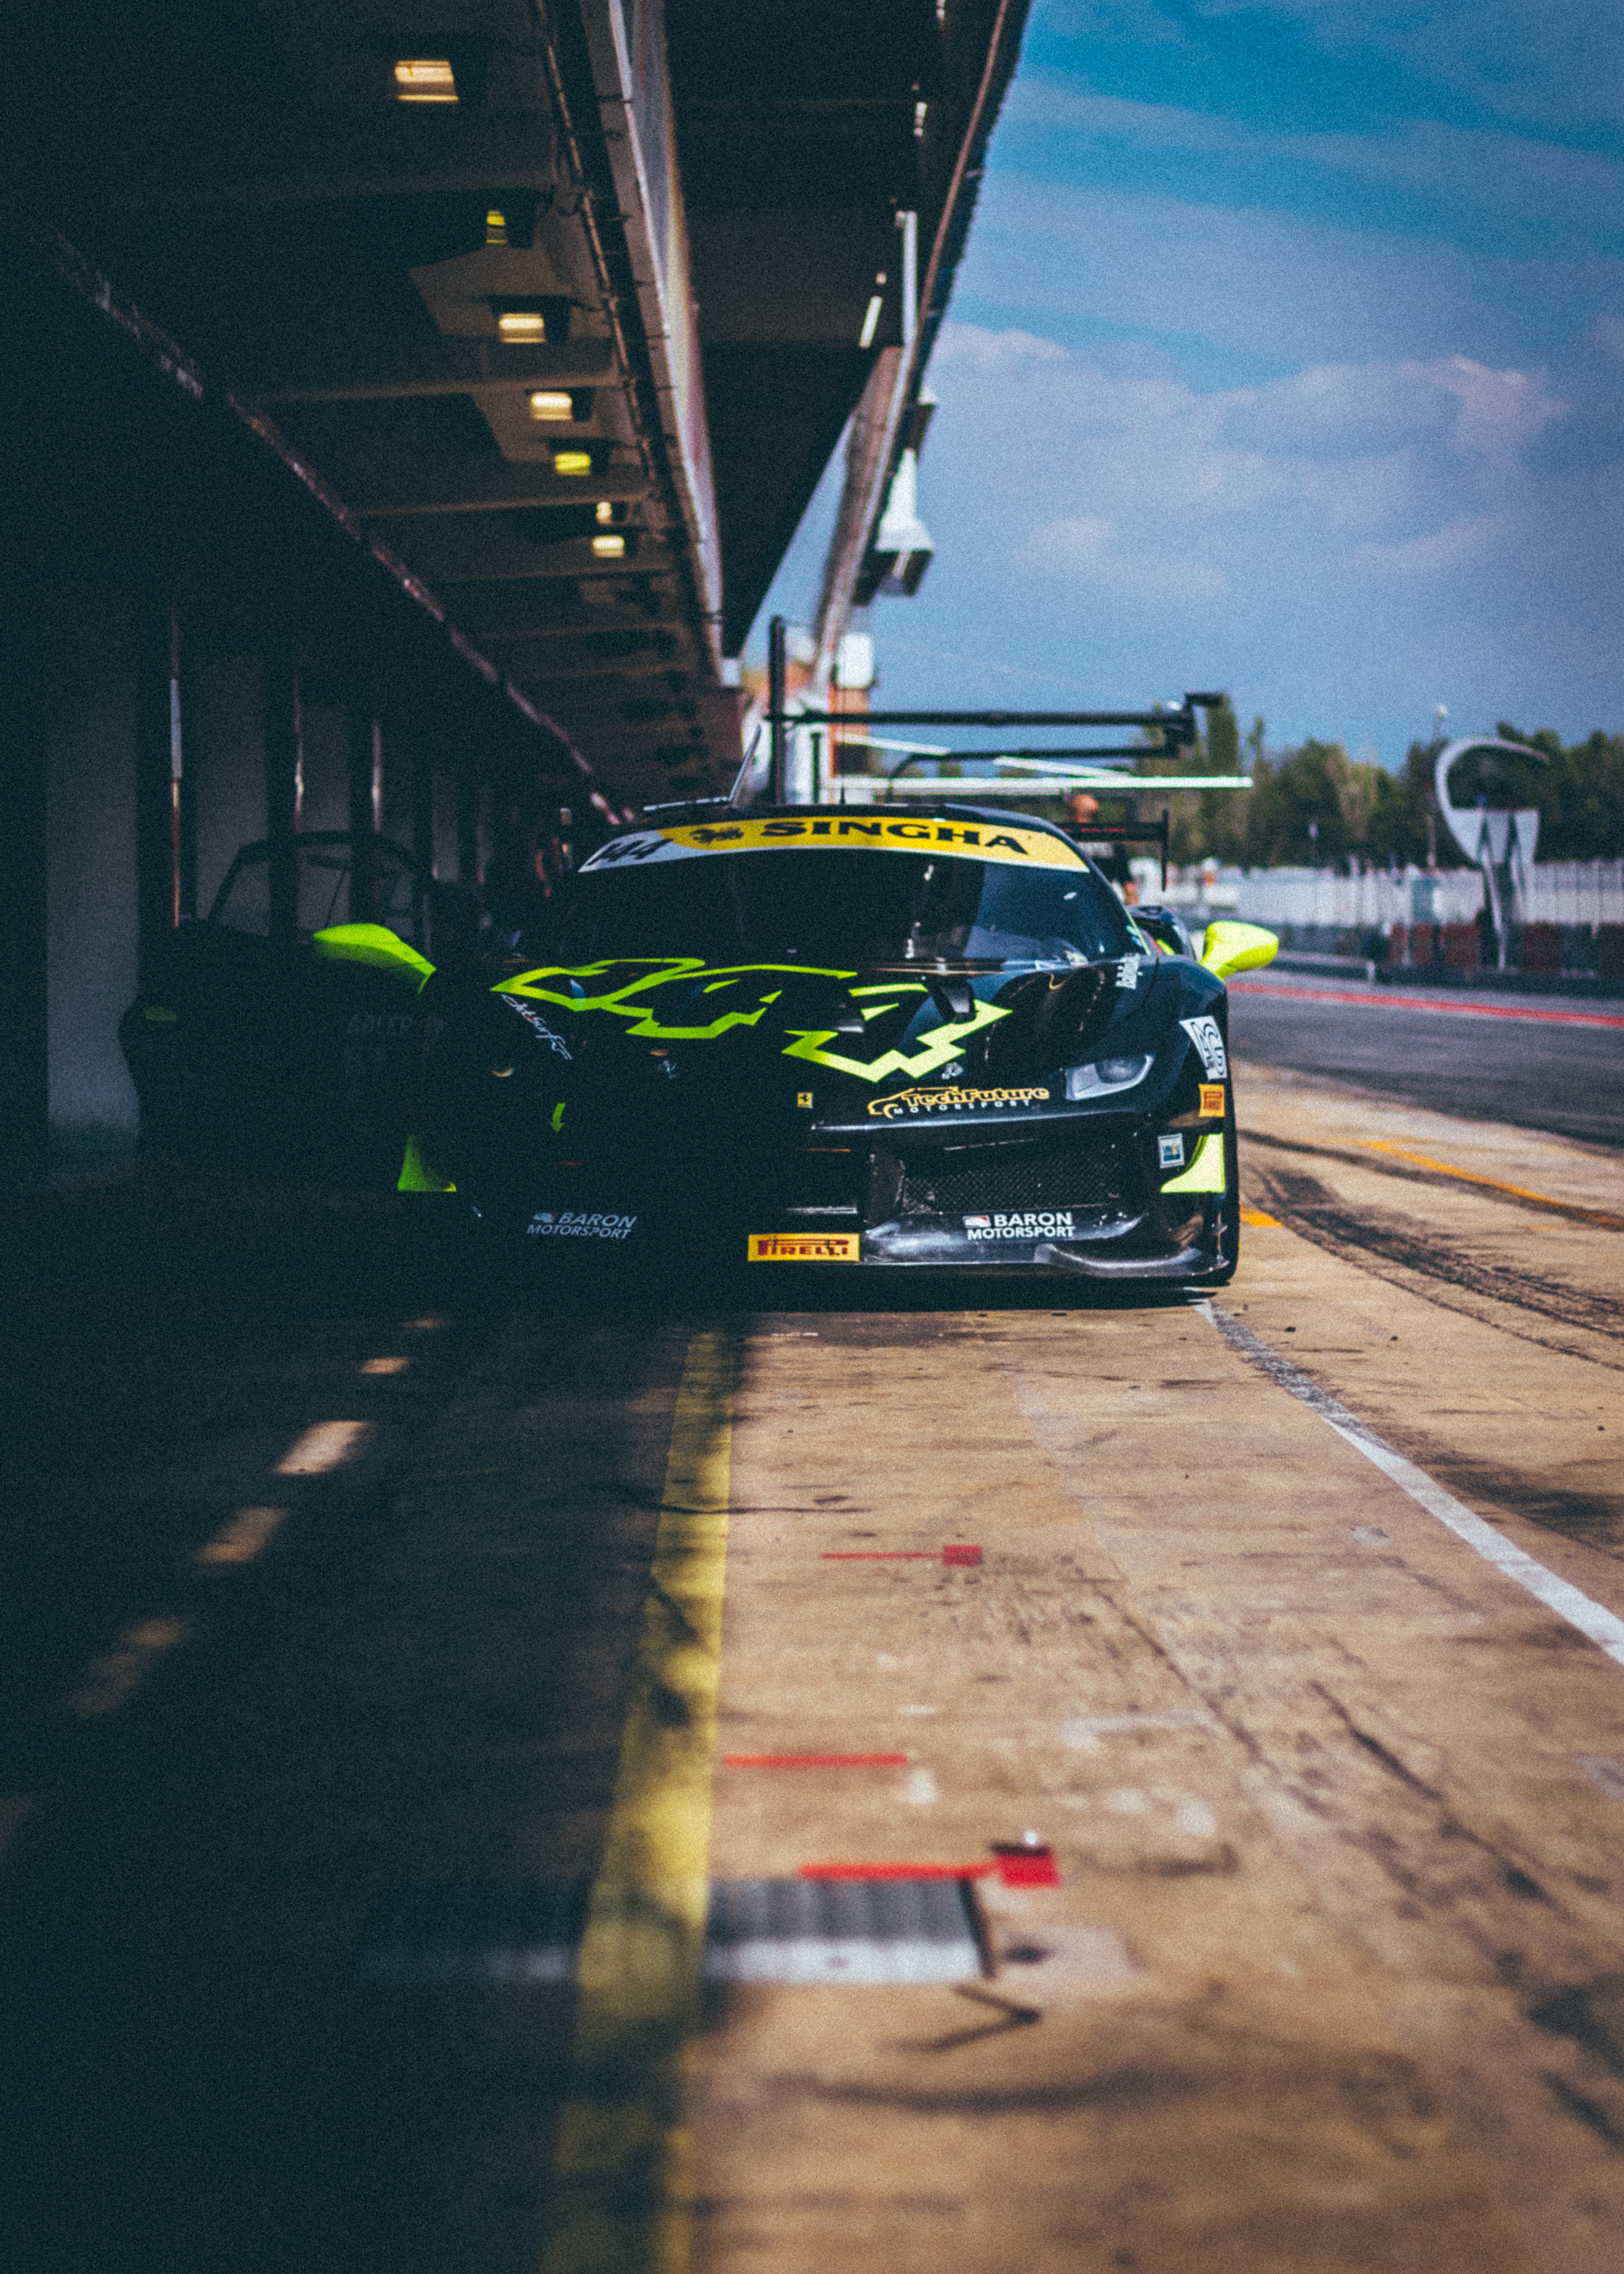
motor vehicle, transport, vehicle, mode of transport, wheel, automotive design, lane, car, tire, asphalt, automotive wheel system, road, line, automotive lighting, infrastructure, road surface, auto part, performance car, rolling, night, bus, street, city, public transport, automotive window part